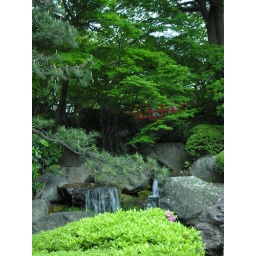
A small quiet place in the garden, with water flowing over rocks to mask the city sounds so close by.